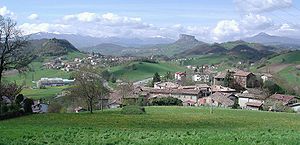
Appenninerne
Appenniner i Emilia (Pietra di Bismantova)
"Appenninerne er en 1200 km lang bjergkæde i Italien, som løber stort set parallelt med Adriaterhavs-kysten fra Alperne til Calabrien i spidsen af den italienske ""støvle"". Den højeste del af Appenninerne er Abruzzerne, hvor den højeste bjergtop er Corno Grande. Den menes at være dannet ved sammenstødet mellem den afrikanske og den eurasiatiske plade i kridt-tiden – den samme tektoniske episode, som også formede Alperne, og som stadig manifesterer sig i form af jordskælv.